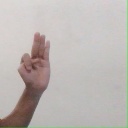
अक्षर: भ